Pedro Huilca Tecse

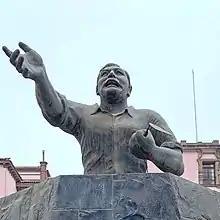
Statue of Huilca

Pedro Huilca Tecse (1949-1992) was a Peruvian union leader. He led the Peruvian Civil Construction Workers' Federation for 12 years. He was killed by Grupo Colina in 1992. Huilca's murder is discussed in the final report of the Peruvian Truth and Reconciliation Commission.